Honeypot (tourism)

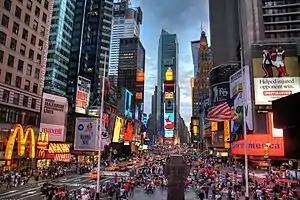
New York City's Times Square is a magnet for tourists, which has led many local businesses to cater to principally tourists

A honeypot site is a location attractive to tourists who, due to their numbers, place pressure on the environment and local people.